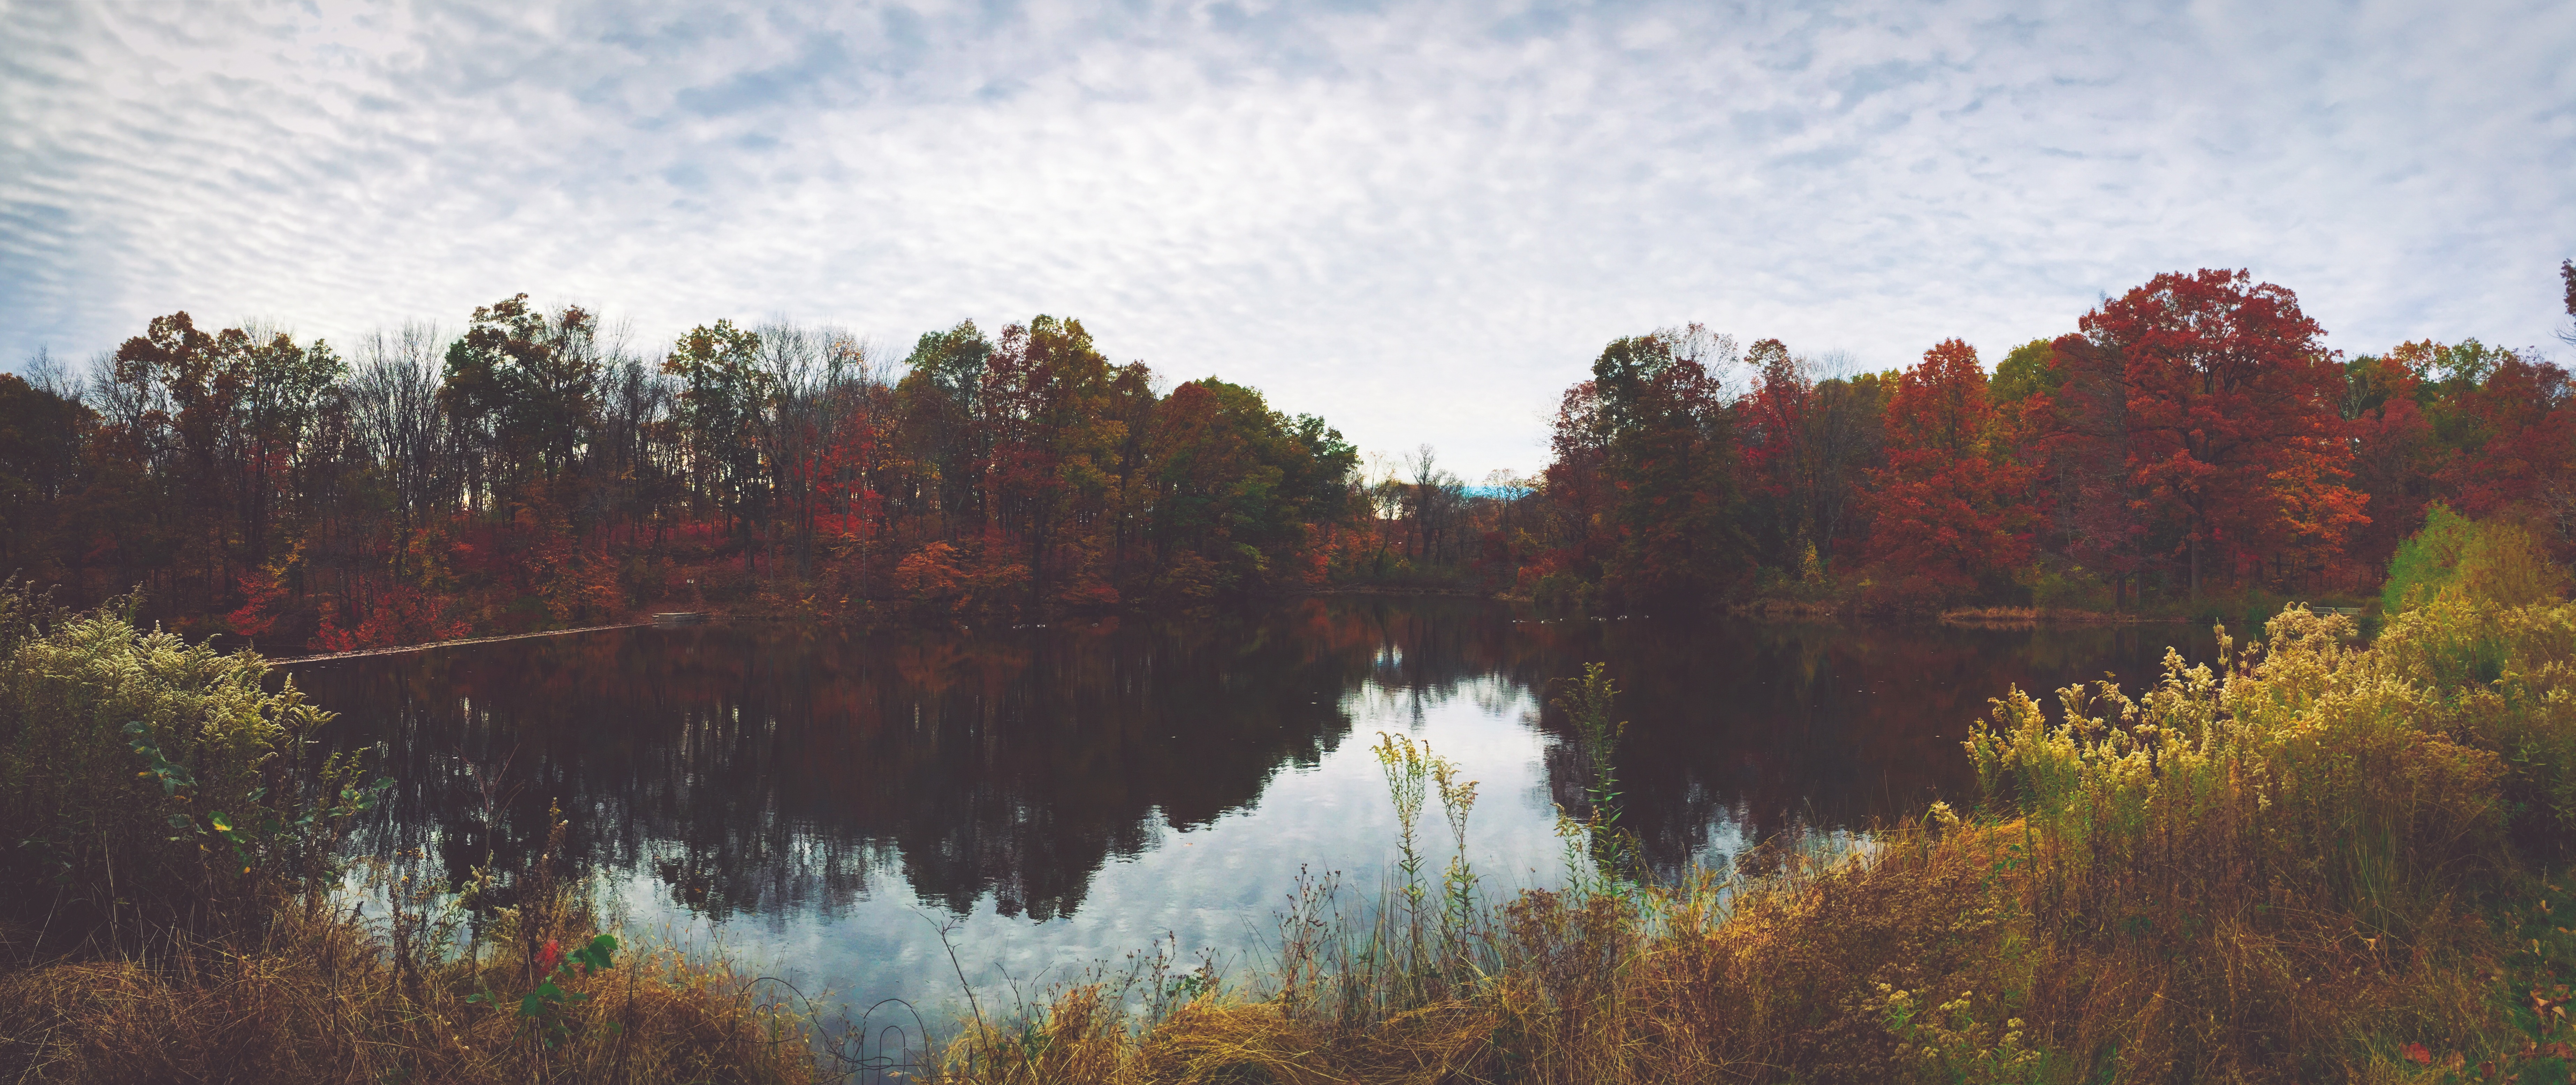
landscape, tree, water, nature, forest, wilderness, mountain, cloud, sky, mist, meadow, countryside, sunlight, cloudy, morning, leaf, hill, lake, dawn, river, canal, pond, evening, reflection, autumn, season, trees, colors, vegetation, refletion, wetland, colours, woodland, habitat, fall foliage, ecosystem, rural area, natural environment, atmospheric phenomenon, woody plant